Claude Jodoin

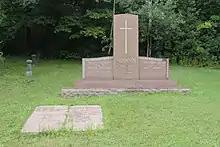
Jodoin's tombstone in Notre Dame des Neiges Cemetery.

Near the end of his life, Jodoin received many awards in recognition for his union and political work. Most of the major honours came in 1967, when he was appointed to the Order of Canada in its inaugural year, and the Centennial Medal that marked Canada's 100th birthday. That same year, he received an honorary doctorate of law from the University of New Brunswick. In 1972, he was named to the Labor Hall of Honor. On 1 March 1975, Jodoin finally succumbed to the medical complications brought on by his stroke. He was buried in Montreal three days later in Notre-Dame-des-Neiges cemetery.